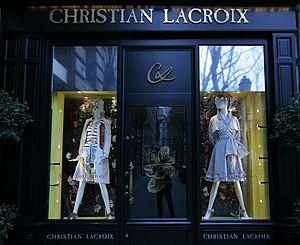
Vitrine de boutique Christian Lacroix à Paris, Place Saint Sulpice.
Christian Lacroix, né le 16 mai 1951 à Arles, est un grand couturier français. Il est également costumier, designer, et illustrateur.
Jean-Jacques Picart est un célèbre attaché de presse et agent de conseil Français en marketing dans les domaines du luxe, de la mode et de la haute couture. Il est associé fondateur de la maison Christian Lacroix avec Christian Lacroix de 1987 à 1999.
"Une boutique est un petit magasin qui vend des vêtements, des bijoux ou d'autres produits de luxe, généralement d'une marque renommée. Ce mot français est repris dans beaucoup de langues pour qualifier la même notion. Le mot ""boutique"" dérive du grec ἀποθήκη.